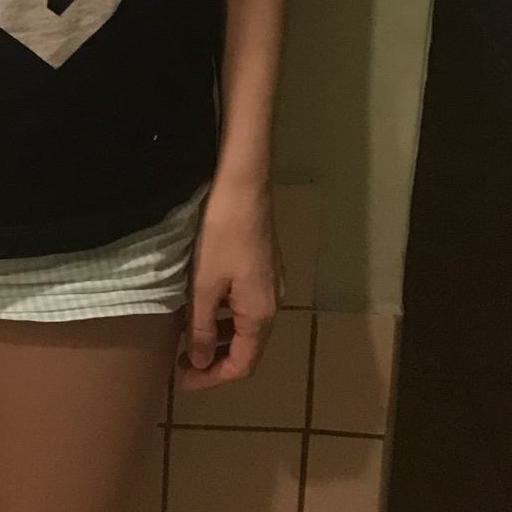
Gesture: no_gesture